Rong Qiqi

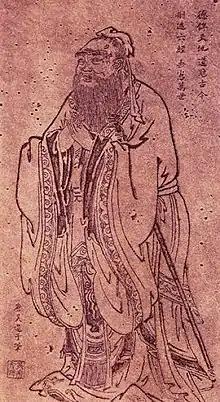
A portrait of Confucius, by Tang dynasty artist Wu Daozi (680–740).

Confucius was a famous philosopher in Ancient China, known for his emphasis on filial piety and on the importance of education and studying. This makes him a perfect foil for Rong Qiqi, who rejects his personal responsibilities in favour of pursuing happiness.